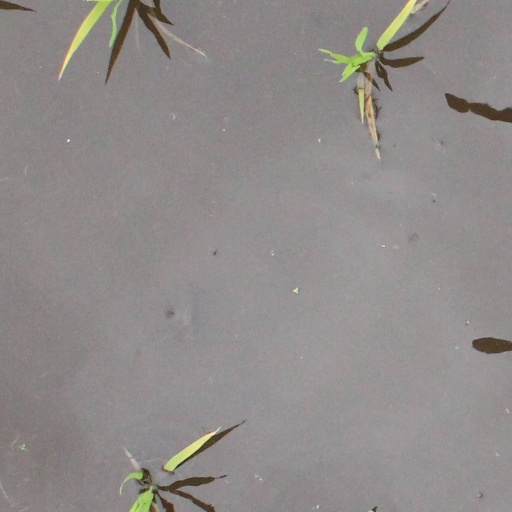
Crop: rice